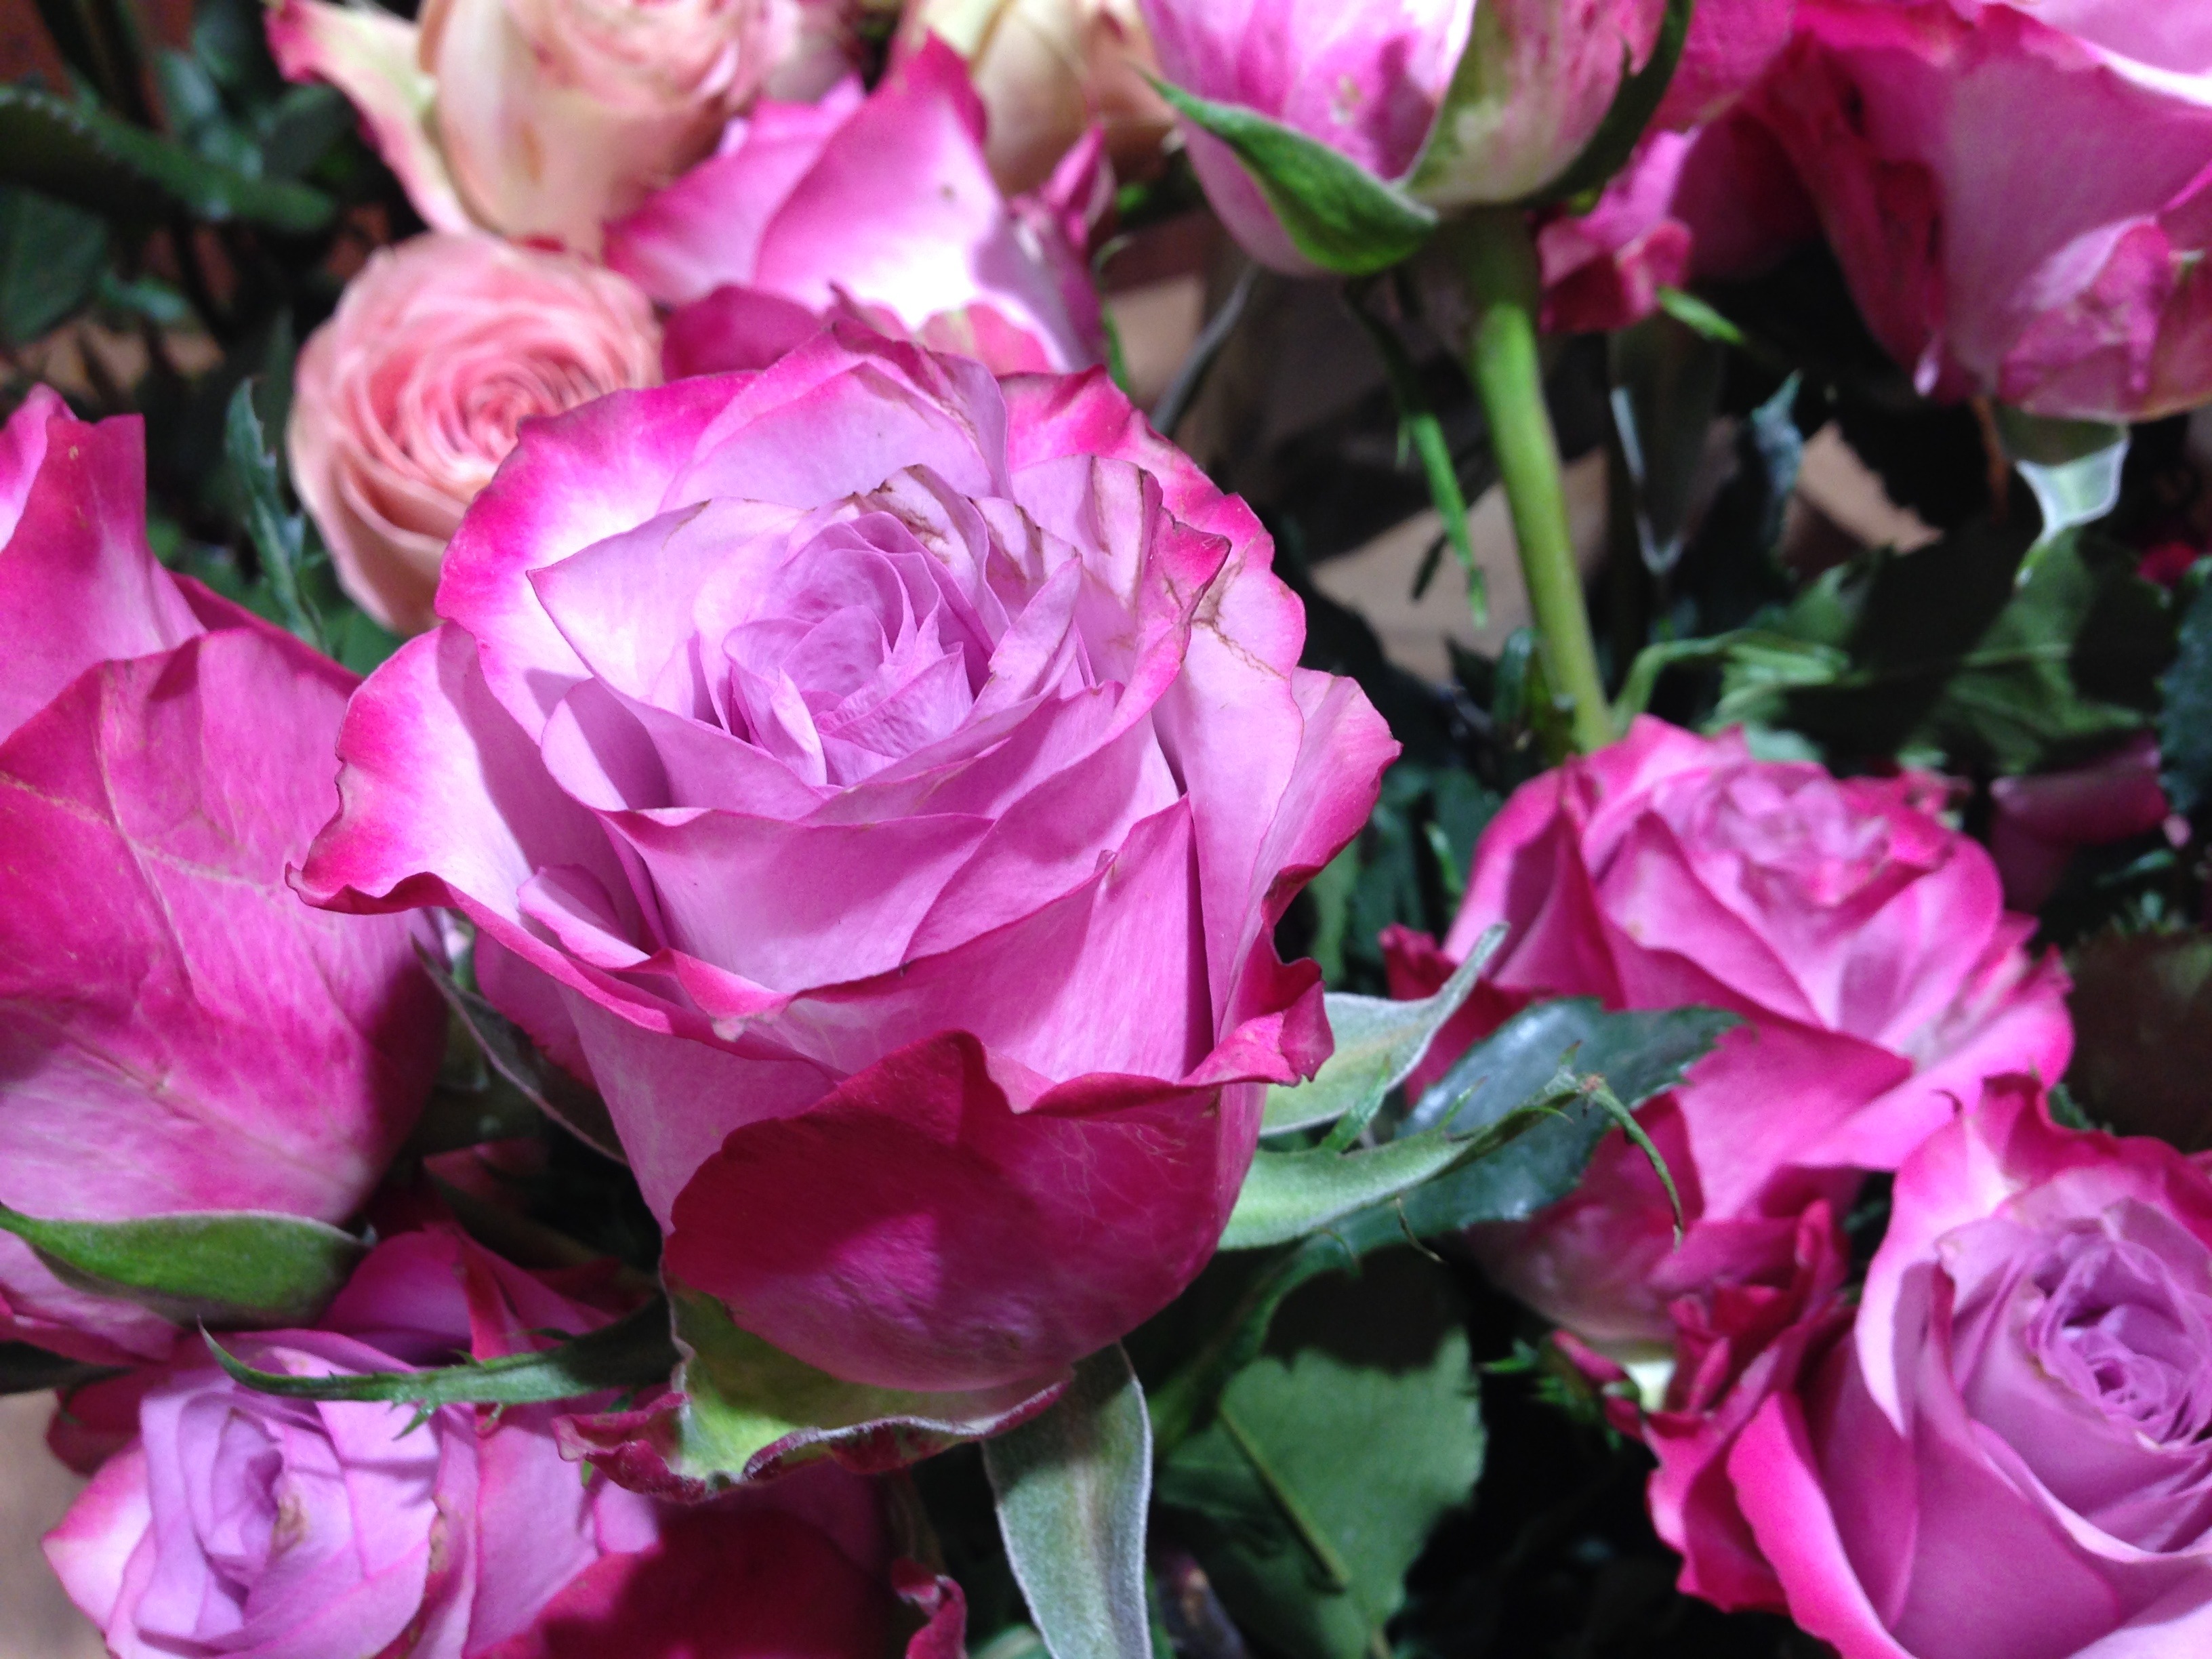
blossom, plant, flower, petal, bloom, rose, color, pink, roses, beauty, floristry, floribunda, fragrance, flowering plant, garden roses, rose family, flower bouquet, land plant, rosa centifolia, rose order